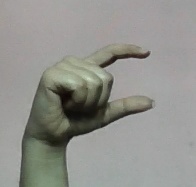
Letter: dal